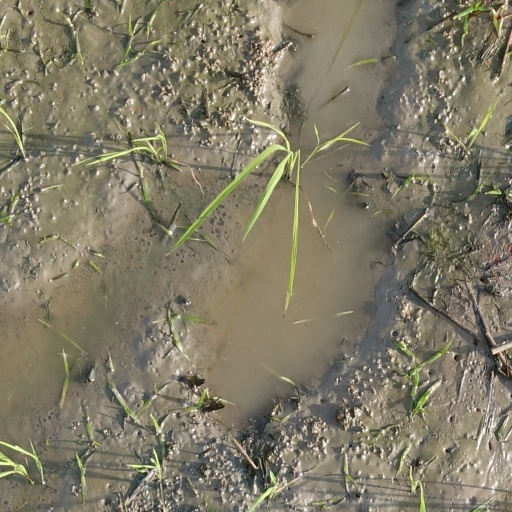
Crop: rice